Breeching (boys)

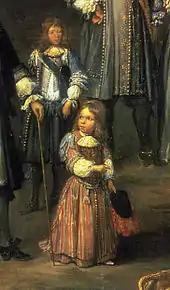
English boys (1670)

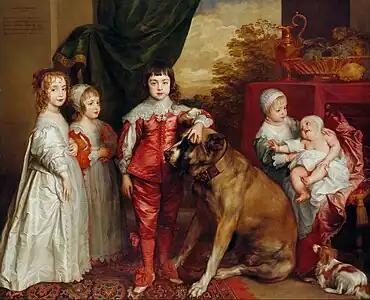
The children of King Charles I of England in 1637 by Van Dyck. From left: Mary, James—unbreeched at four, Charles, Elizabeth and Anne

The first progression, for both boys and girls, was when they were shortcoated or taken out of the long dresses worn by babies that came well below the feet, which have survived as the modern christening robe. It was not possible to walk in these, which no doubt dictated the timing of the change. Toddlers' gowns often featured leading strings, which were narrow straps of fabric or ribbon attached at the shoulder and held by an adult while the child was learning to walk.